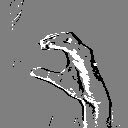
ASL letter: c